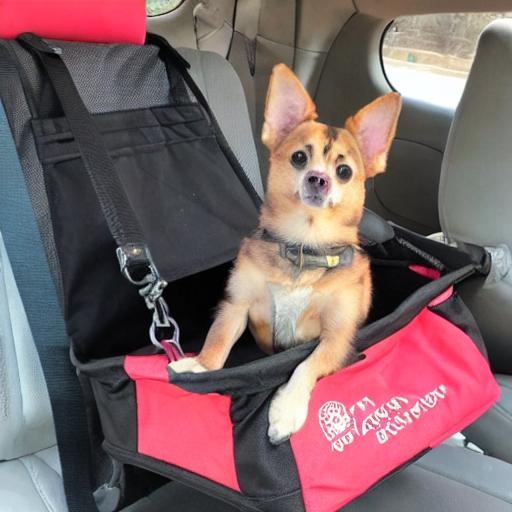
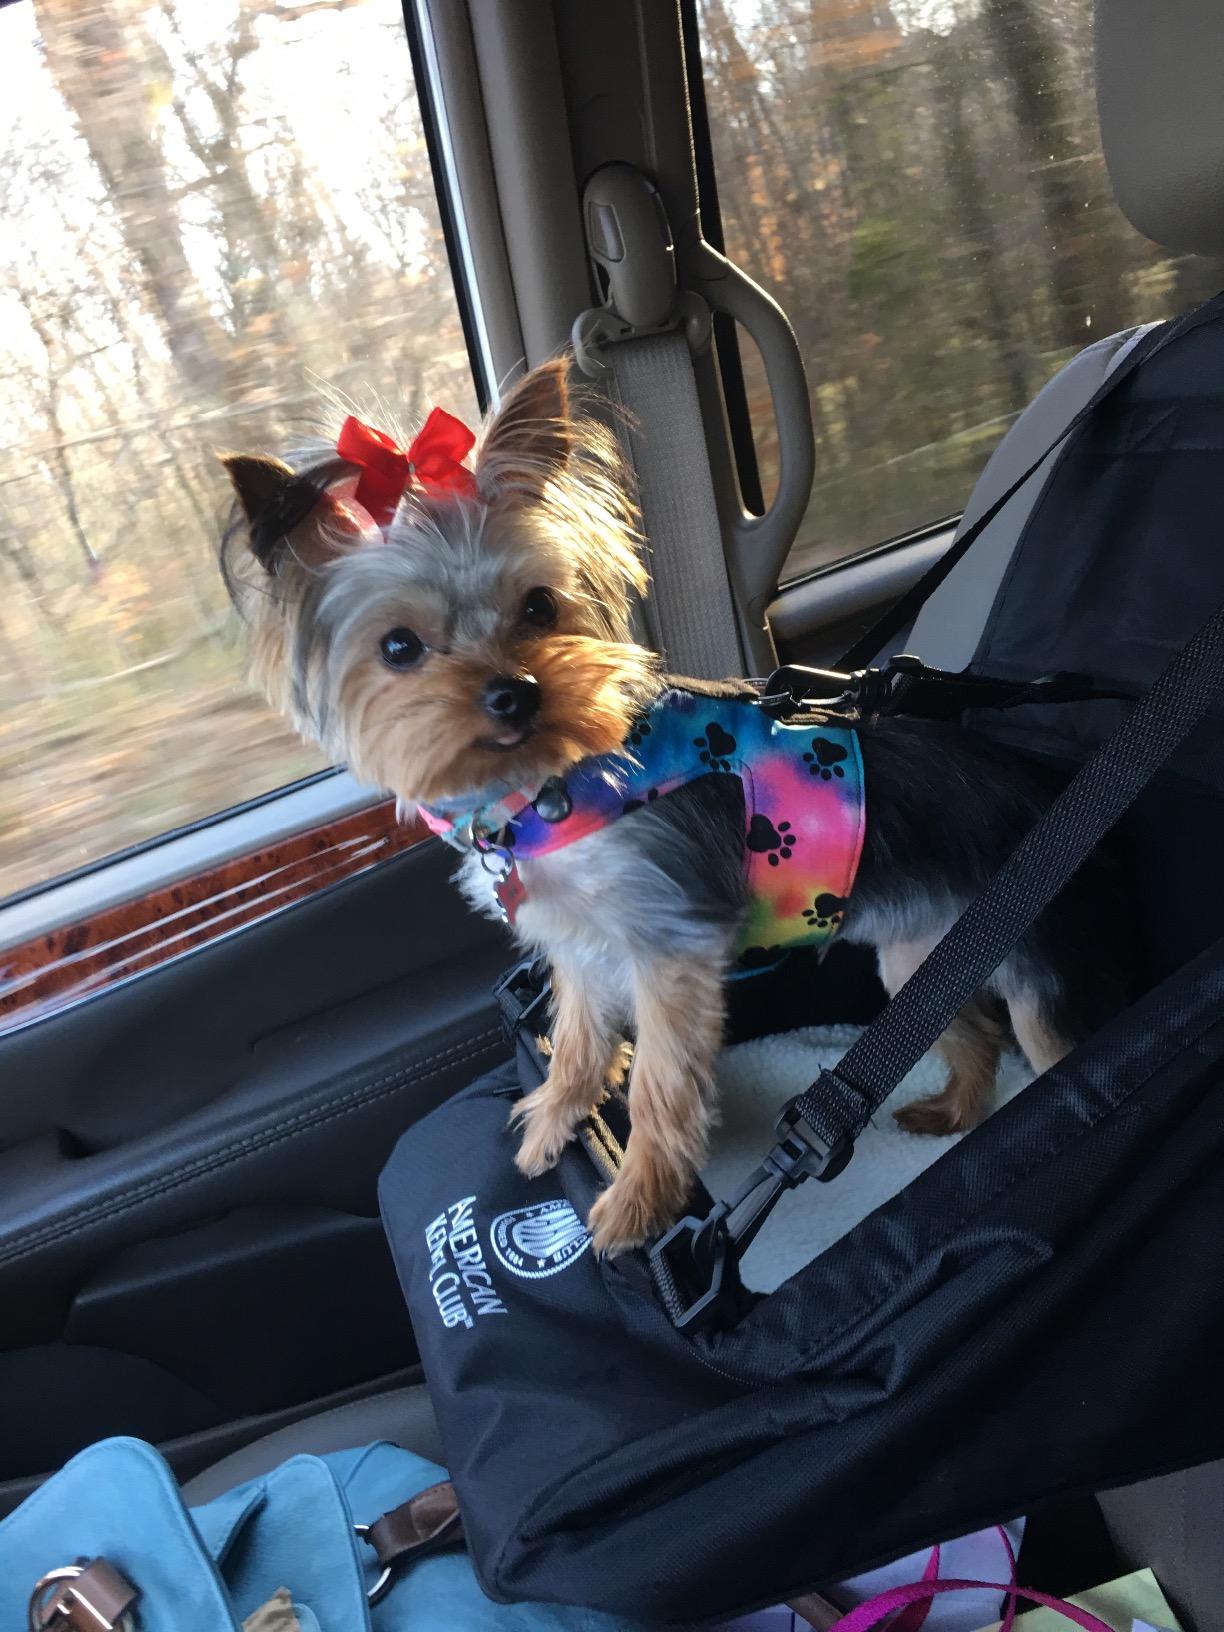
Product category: items_kennel
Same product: no